Billie Holiday Theatre

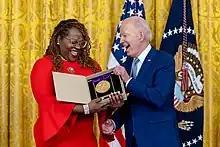
President Joe Biden presents the 2023 National Medal of the Arts to Blondel Pinnock on behalf of the Billie Holiday Theatre at the National Arts and Humanities Medal Ceremony, Tuesday, March 21, 2023, in the East Room of the White House. (Official White House Photo by Cameron Smith)

In 2015, the theatre moved to Fort Greene for two years while the Bedford-Stuyvesant location was being renovated. The renovations to The Billie Holiday Theatre were designed by MBB Architects. The newly renovated theater reopened in May 2017 at 1368 Fulton Street, inside the Bedford Stuyvesant Restoration Corporation's Restoration Plaza, and is part of a $6 million superblock in Bedford-Stuyvesant, which is slated to eventually house an ice-skating rink and a supermarket, in addition to the theatre.